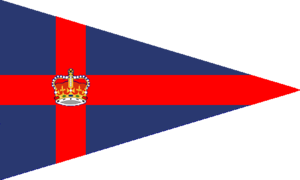
La Classe J a servi à définir les grands voiliers de course construits entre 1930 et 1937 selon la Jauge universelle, établie par Nathanael Herreshoff en 1903. Réservés à une élite passionnée et très argentée, ces voiliers, symboles de luxe et de sport, servirent à affronter les meilleurs talents nautiques dans trois régates de la Coupe de l'America.